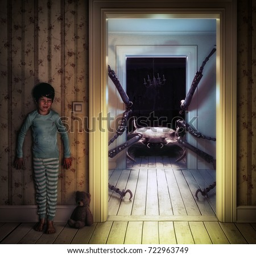
monster in the kids room .